Chevrolet Caprice

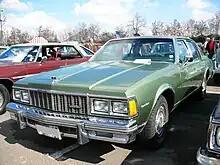
1979 Chevrolet Caprice Classic Sedan

The 1975 models received a new front end with swept-back headlights, revised grille, and turn signals returned to the bumper which also angles backward at both ends. New taillights now wrap around rear fenders. Caprice Classic Sport sedans now feature opera windows in the C-pillars. The dashboard, radio and climate control graphics were revised; the speedometer read up to , and had smaller numbers for kilometers per hour. The Caprice convertible would be discontinued after the 1975 model year along with its full-size B-body counterparts including the Oldsmobile Delta 88, Buick Centurion, and Pontiac Grand Ville. Just about 8,350 Caprice Classic convertibles found buyers in 1975.